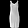
Label: Dress